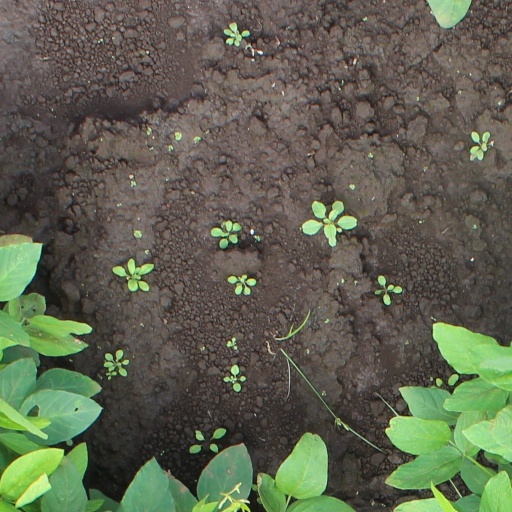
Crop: soybean